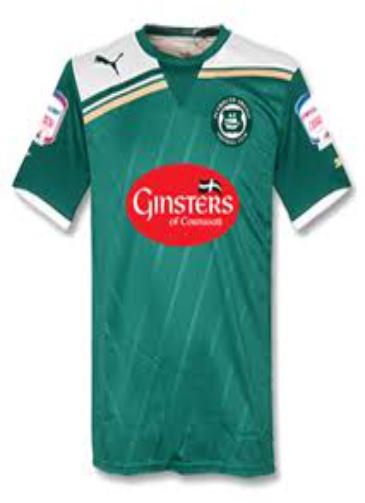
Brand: Ginsters
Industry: Food